Seán Cullen

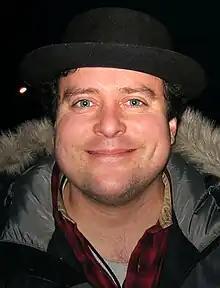
Cullen in 2004

Seán Cullen (born 29 August 1965) is a Canadian actor and stand-up comedian. He is known for combining improvisation with mimicry and music. He is known for providing voices of characters in shows like "Best Ed", "Seven Little Monsters," and "Almost Naked Animals".